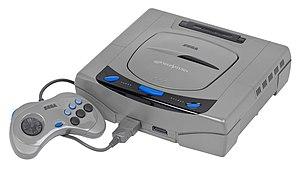
La Saturn ou Sega Saturn est une console de jeux vidéo de cinquième génération commercialisée par Sega. Quatrième console de salon conçue par l'entreprise japonaise, succédant à la Mega Drive, elle sort le 22 novembre 1994 au Japon, le 11 mai 1995 en Amérique du Nord et le 8 juillet 1995 en Europe. La Saturn est dotée d'une architecture intégrant huit processeurs, dont deux microprocesseurs, deux processeurs graphiques et deux dédiés à l'audio. Ses jeux sont édités au format CD-ROM et sa ludothèque se compose de nombreux jeux issus de l'arcade, ainsi que de titres originaux.
Shenmue est un jeu vidéo d'aventure en monde ouvert développé par Sega-AM2 pour la version originale et par d3t pour la version HD, produit et réalisé par Yū Suzuki et édité par Sega. Il sort sur Dreamcast en 1999, au Japon, puis en novembre 2000 aux États-Unis et enfin en décembre 2000 en Europe. Il s'agit du premier épisode de la série Shenmue, il couvre le premier chapitre de la série, qui se passe au Japon à Yokosuka. S'auto-caractérisant premier jeu du genre FREE, il a incontestablement révolutionné l'industrie vidéoludique avec une dimension de liberté jusqu'alors jamais atteinte et une mise en scène d'un réalisme remarquable.